History of cinema of India

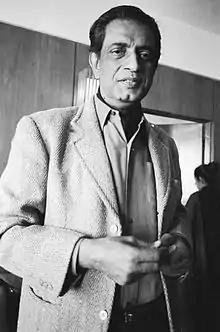
Satyajit Ray is recognised as one of the greatest filmmakers of the 20th century.

The period from the late 1940s to the early 1960s is regarded by film historians as the Golden Age of Indian cinema. This period saw the emergence of the parallel cinema movement, which emphasised social realism. Mainly led by Bengalis, early examples include "Dharti Ke Lal" (1946, Khwaja Ahmad Abbas), "Neecha Nagar" (1946, Chetan Anand), "Nagarik" (1952, Ritwik Ghatak) and "Do Bigha Zamin" (1953, Bimal Roy), laying the foundations for Indian neorealism